Theatrum Chemicum

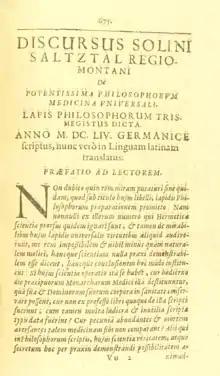
Page 675 of "Theatrum Chemicum Volume VI," showing the first page of 'Discursus Solini Saltztal Regiomontani De potentissima philosophorum medicina universali, lapis philosophorum trismegistus dicta.'

Though remains the most comprehensive single body of work on alchemy, future publications would emulate Zetzner's attempt to gather alchemical works into a single reference source. In 1652, Elias Ashmole published a similarly entitled work by the name of "Theatrum Chemicum Britannicum" in London. The two works are related by subject, but are different in content. However, because of the printing date of Ashmole's work and the similar titles, the two compendiums are often confused.